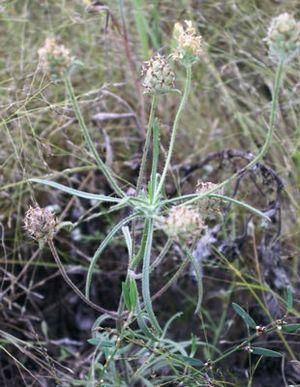
Plantago scabra, le Plantain des sables, Plantain scabre ou herbe aux puces est une plante herbacée de la famille des Plantaginaceae. Elle pousse dans les endroits sablonneux comme les lits de rivières asséchés.